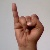
The image shows a hand gesture representing the letter 'I' in Indian Sign Language.